Nansen's Fram expedition

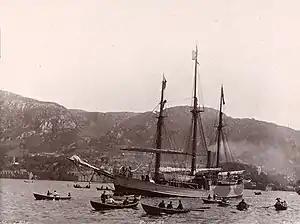
"Fram" leaves Bergen on 2 July 1893, bound for the Arctic Ocean

Period map showing the regions traversed by the expedition